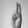
ASL letter: U